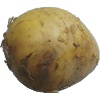
Label: Potato White 1